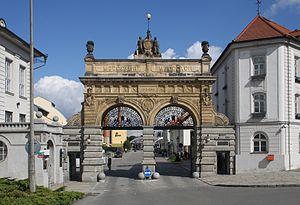
Pilsner Urquell en allemand, Plzeňský Prazdroj en tchèque, est une entreprise brassicole produisant, dans la ville de Plzeň, quatrième ville de la République tchèque, une bière du même nom. Urquell, ou Prazdroj, signifie « source originelle ».